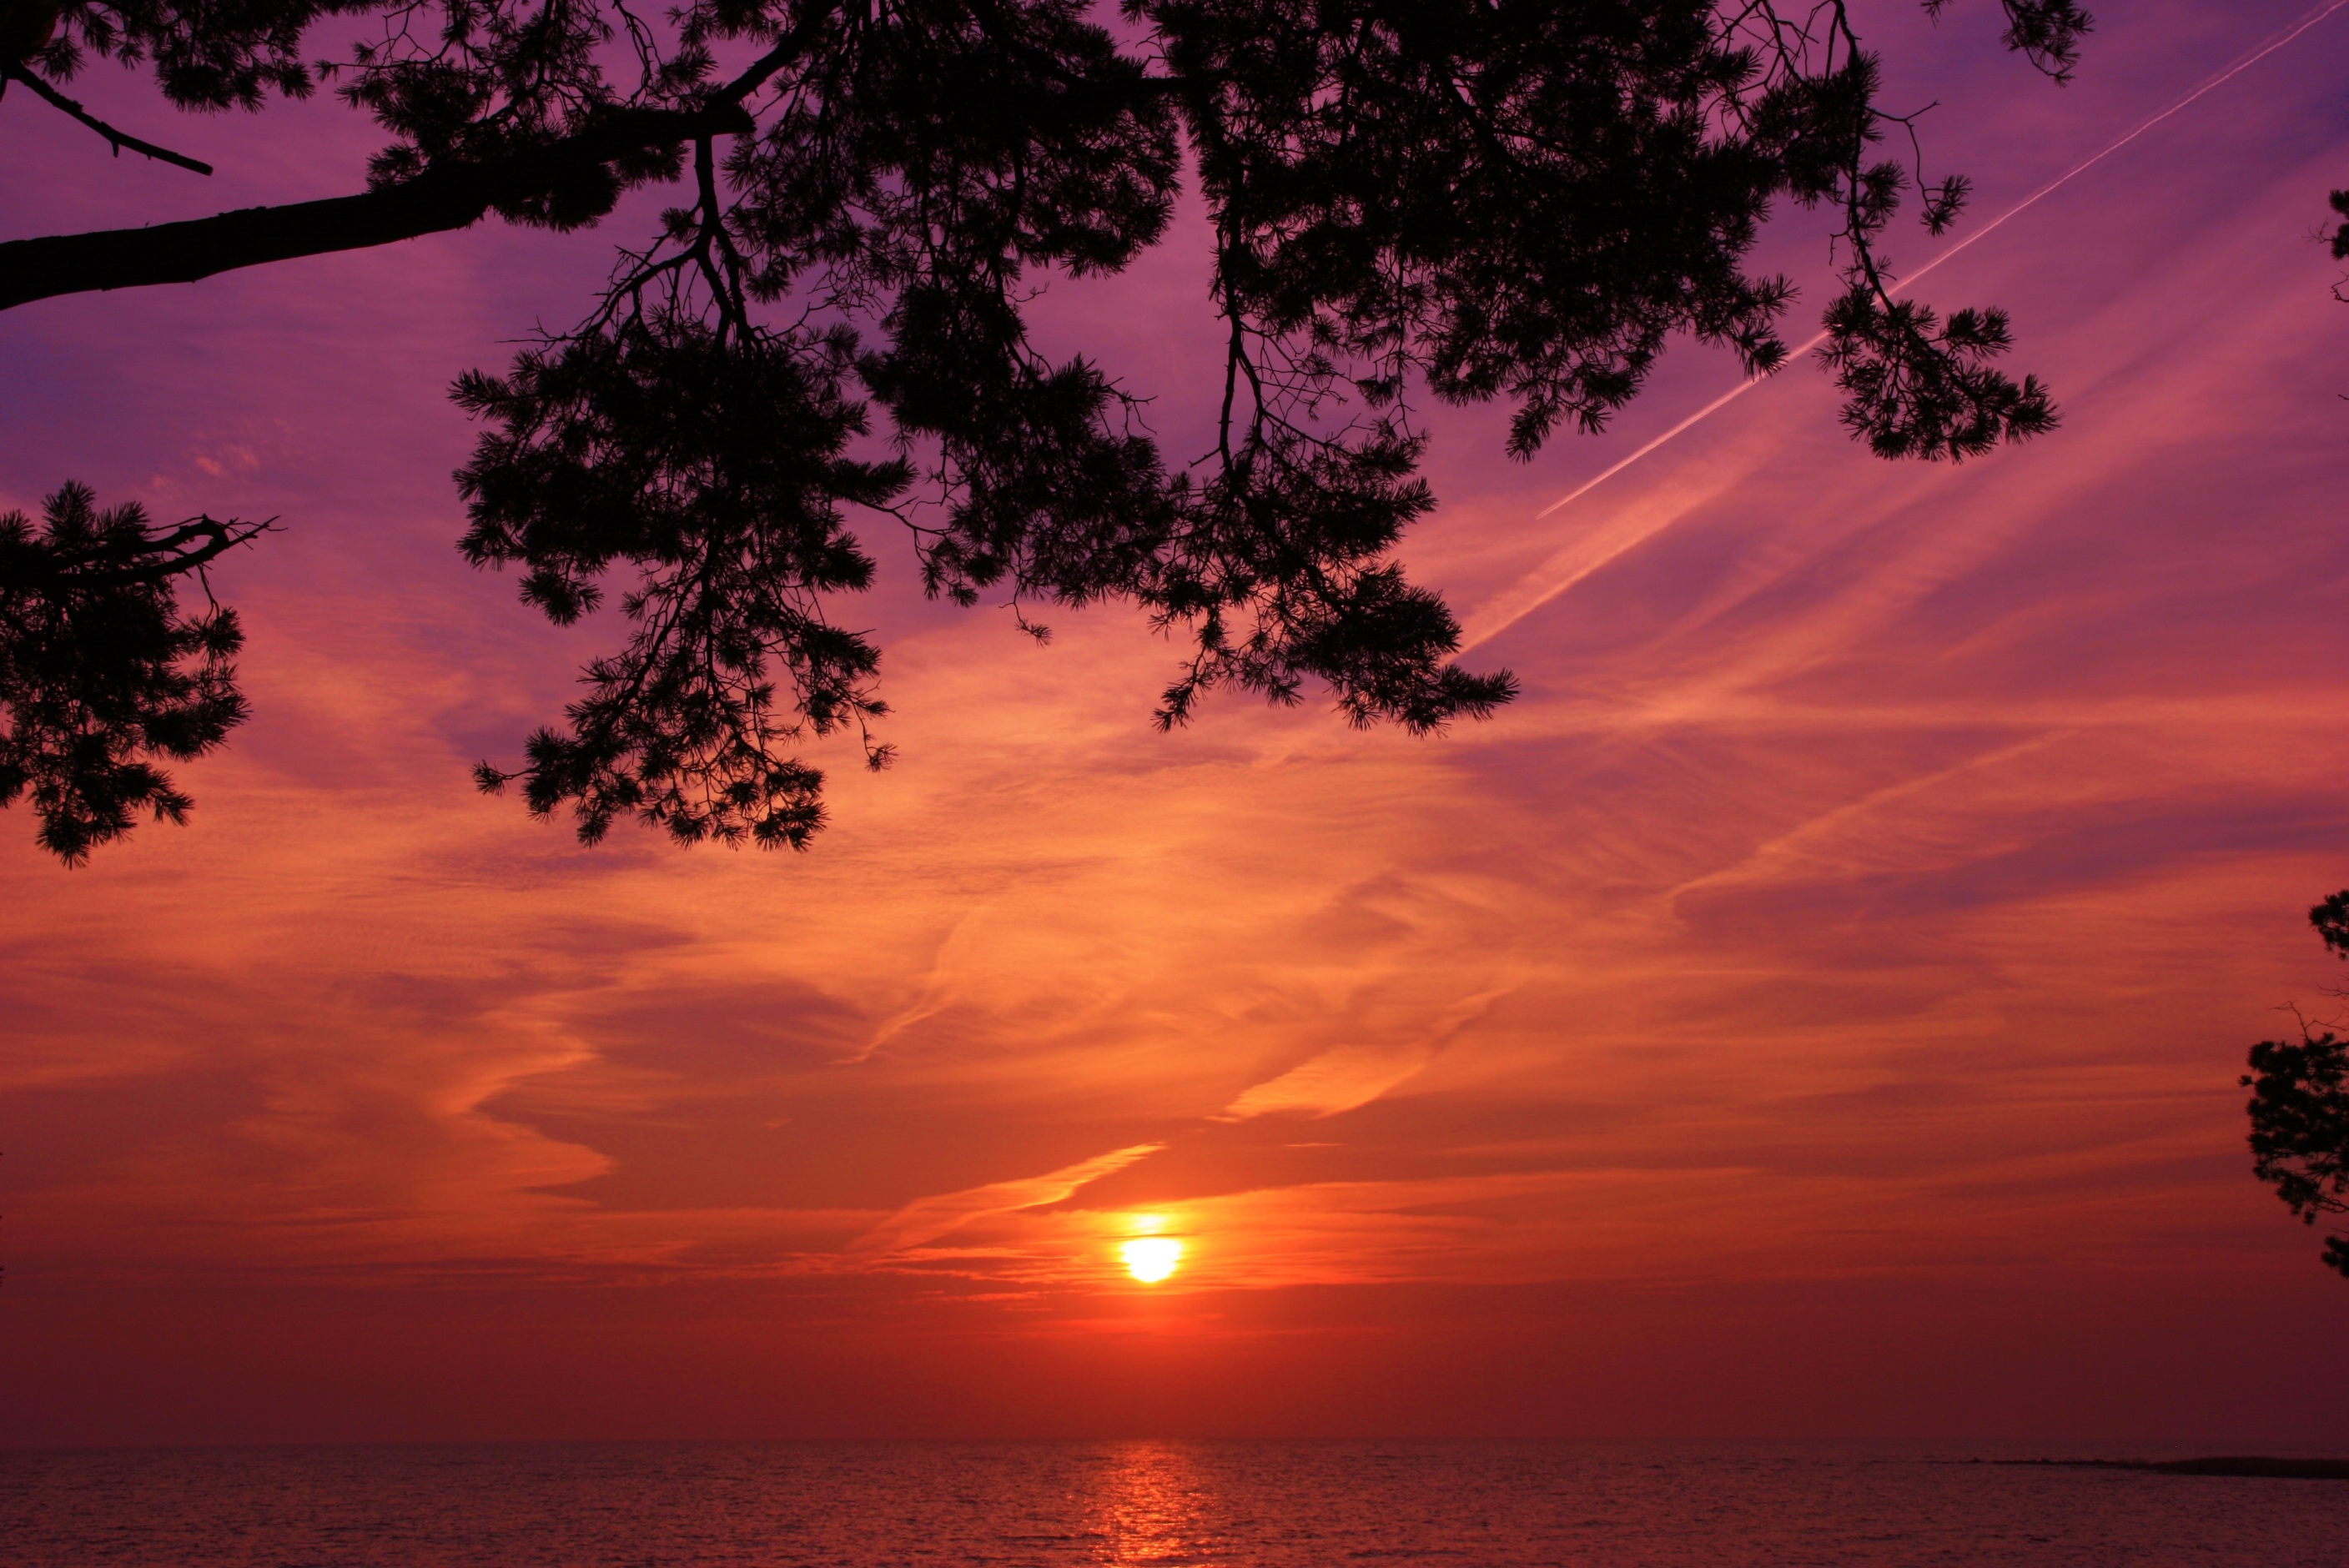
tree, horizon, silhouette, cloud, sky, sun, sunrise, sunset, morning, dawn, atmosphere, summer, dusk, evening, afterglow, orange sky, matsi beach, purple sky, red sky at morning